InterCity 125

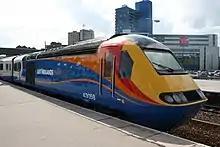
East Midlands Trains liveried HST at Leicester in 2008

In 2006, Grand Central obtained six Class 43 power cars to operate its London-Sunderland passenger service via the East Coast Main Line. The service was due to begin in December 2006 although upgrade work to enable the coaching stock (which was formerly used for locomotive-hauled services and had a different electric heating/power supply system) to operate with Class 43 power cars was heavily delayed and therefore pushed the starting date back to 18 December 2007. HSTs 43084 and 43123 were the final operational Paxman Valenta power cars, being re-engined in 2010 with the same MTU engines as other units. While at the works being re-engined, Grand Central added the orange stripe that appears on their Class 180 units, re-painted the front ends (this making them look more like the non-buffered HSTs), and re-numbered the power cars into the four-hundreds. Grand Central's HSTs were cascaded to East Midlands Trains at the end of 2017.